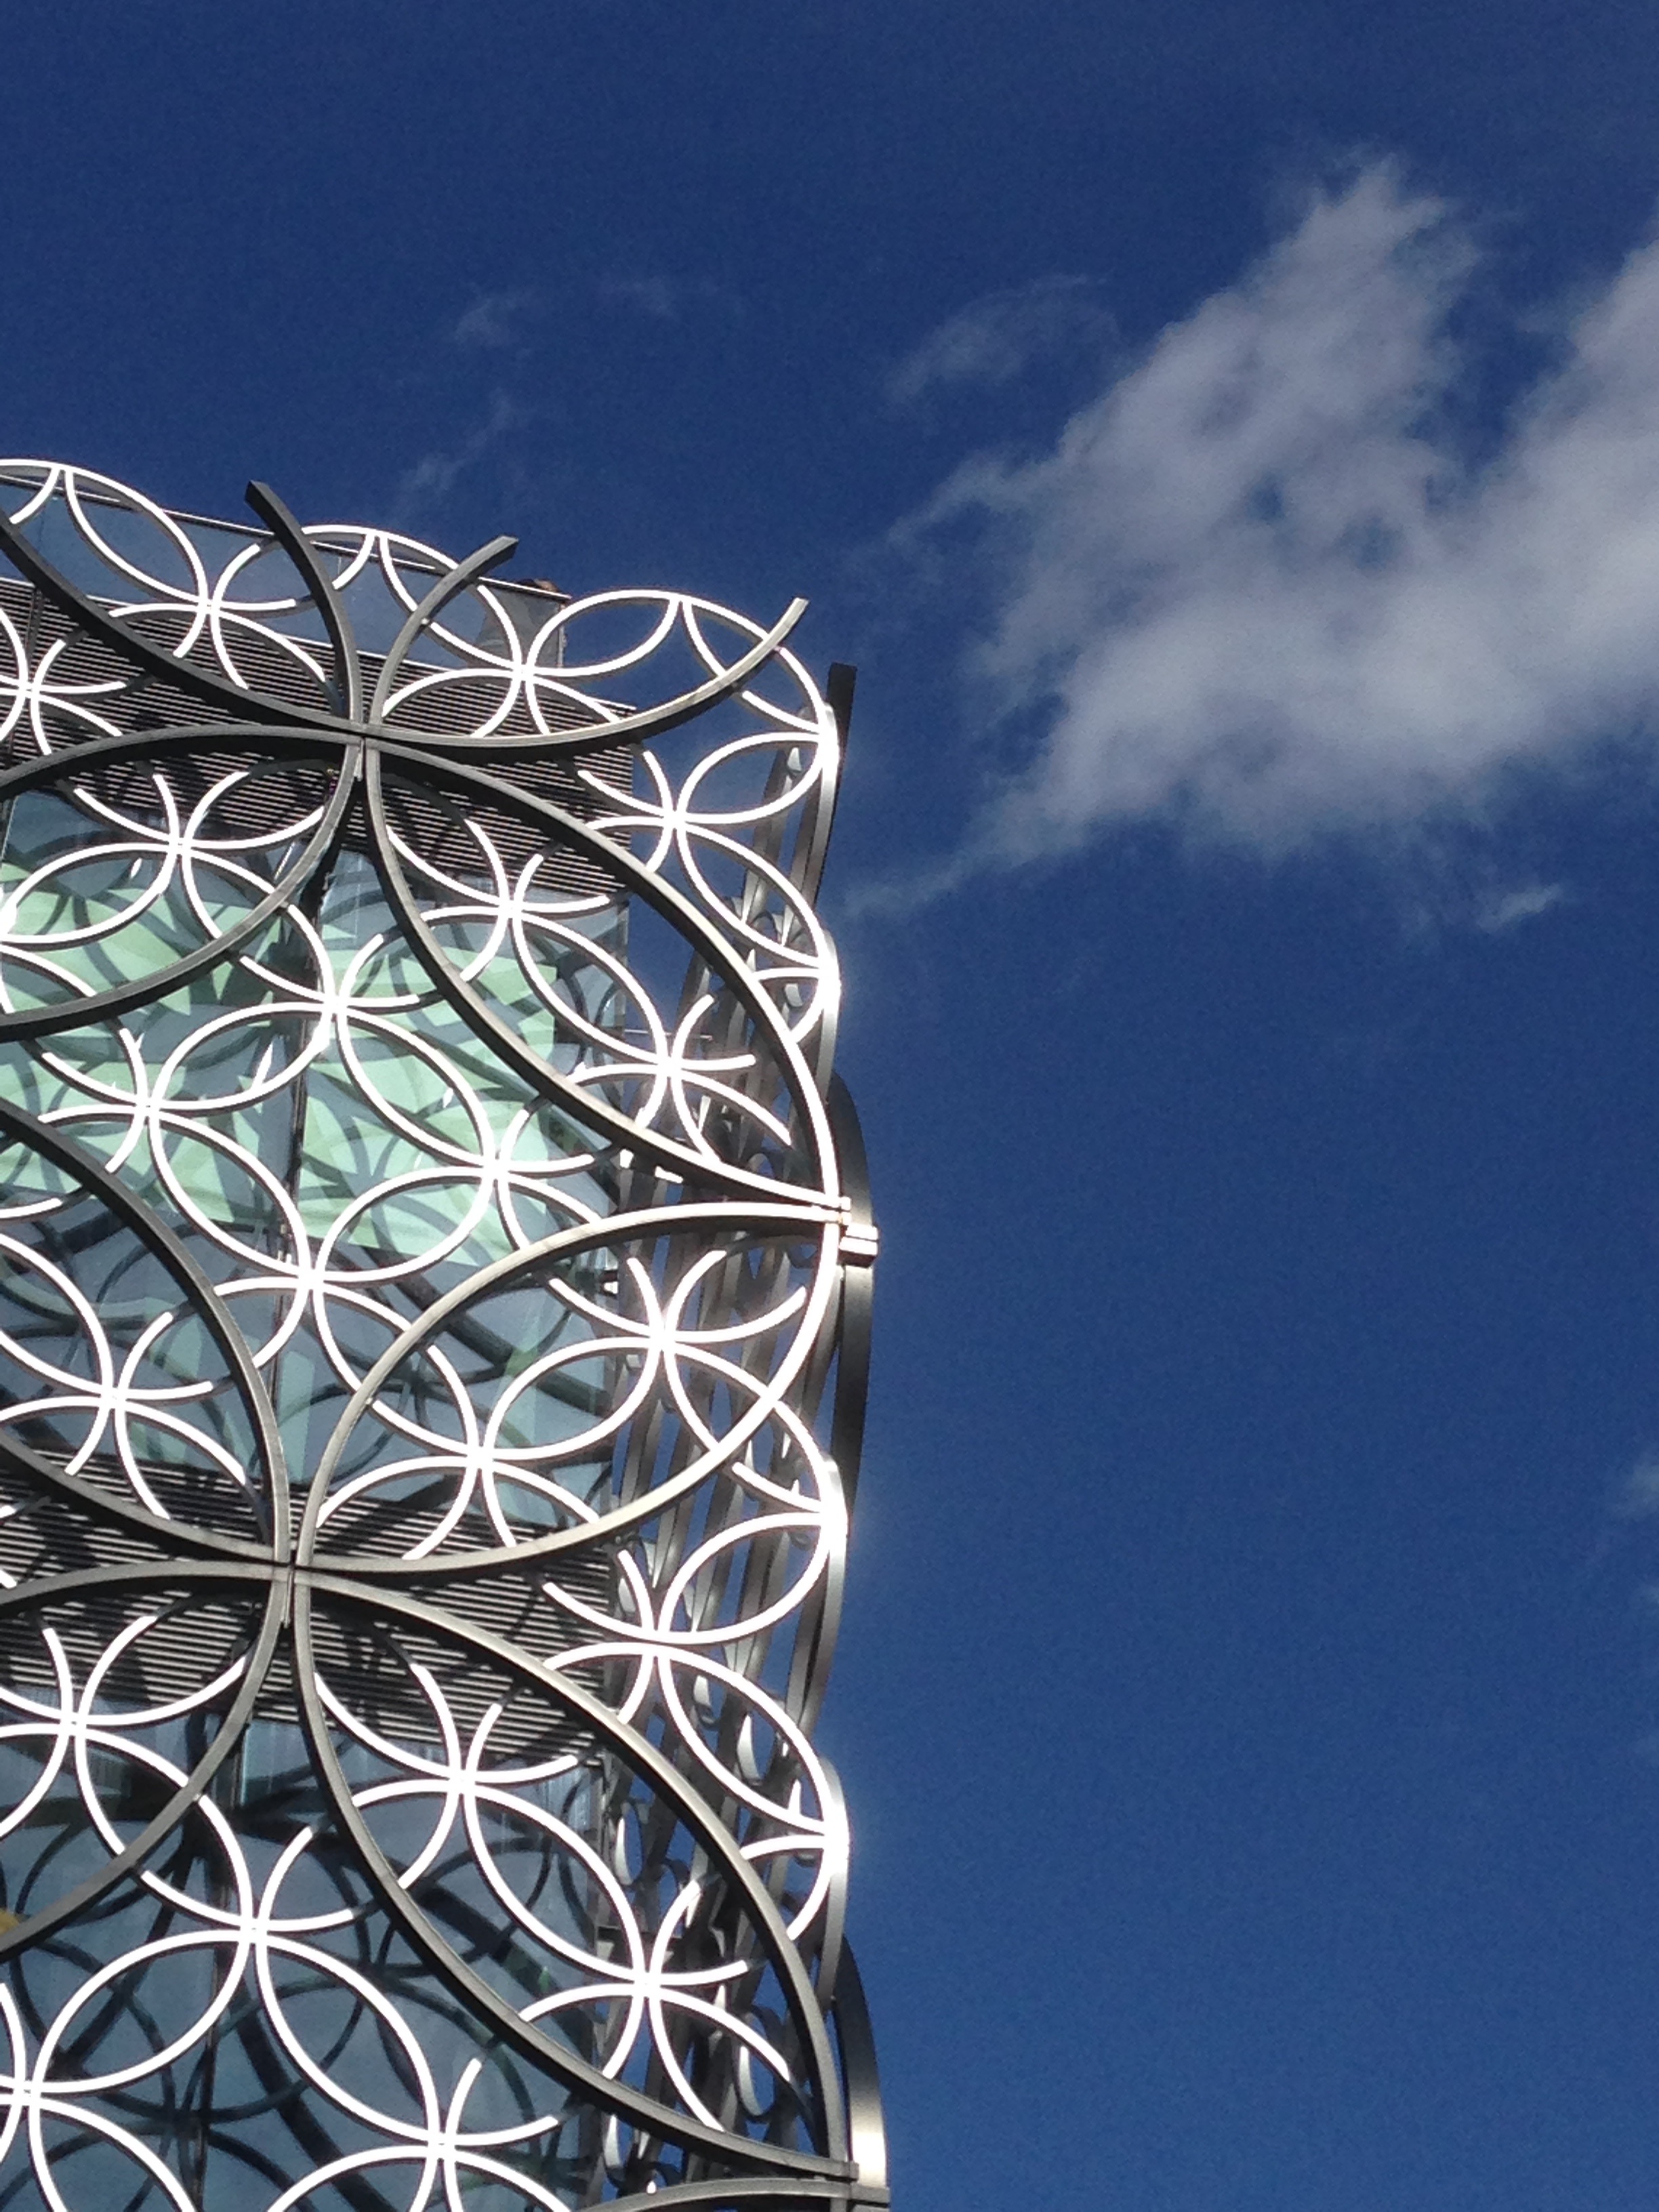
sky, tower, blue, lighting, symmetry